2018 Stanley Cup Final

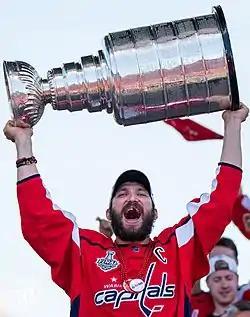
Alexander Ovechkin captained the Capitals to their first Stanley Cup championship in franchise history, winning the Conn Smythe Trophy as the most valuable player of the 2018 playoffs

The Stanley Cup was presented to Capitals captain Alexander Ovechkin by NHL commissioner Gary Bettman following the Capitals 4–3 win over the Golden Knights in game five.